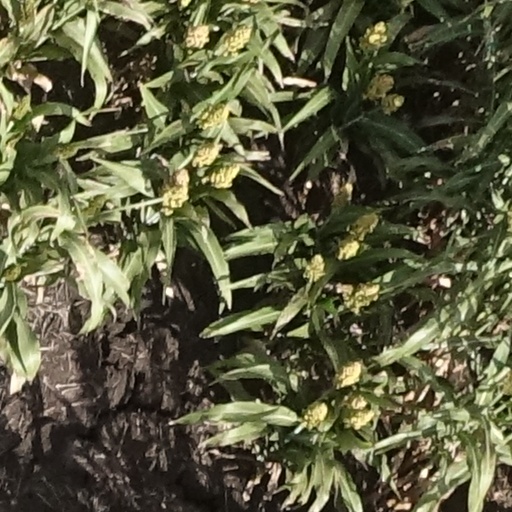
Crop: sorghum